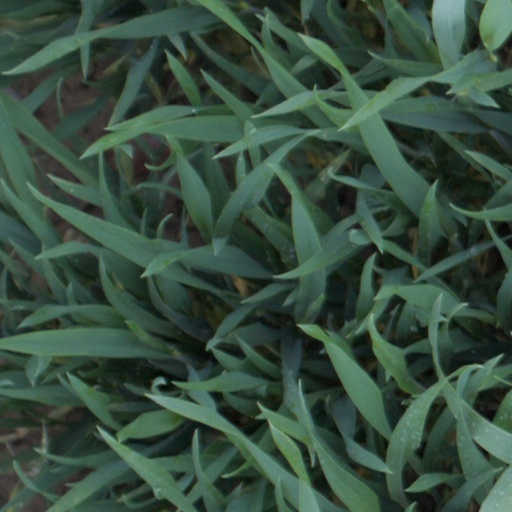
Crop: wheat